Oaksterdam University

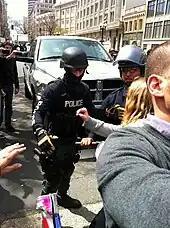
A masked DEA agent during the April 2, 2012 raid

On April 2, 2012, Oaksterdam University was raided by the IRS, accompanied by the DEA and US Marshals Service. The raid additionally targeted coffee shop Blue Sky and the Oaksterdam Museum, both affiliated with Oaksterdam University. A number of the university's assets were seized, including plants, records, computers, and bank accounts.